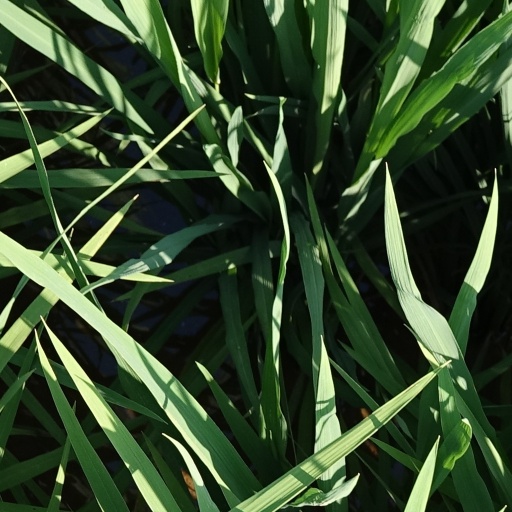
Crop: rice